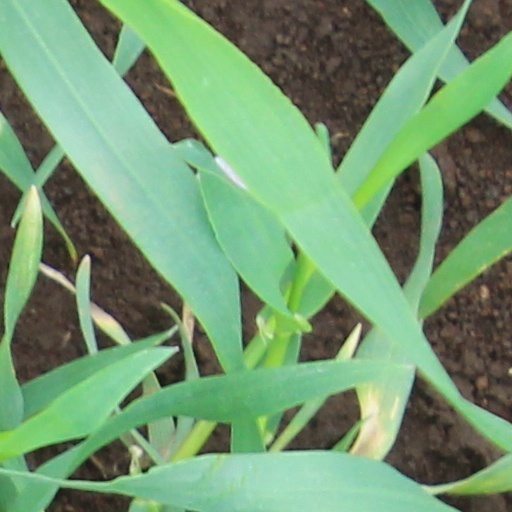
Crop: wheat